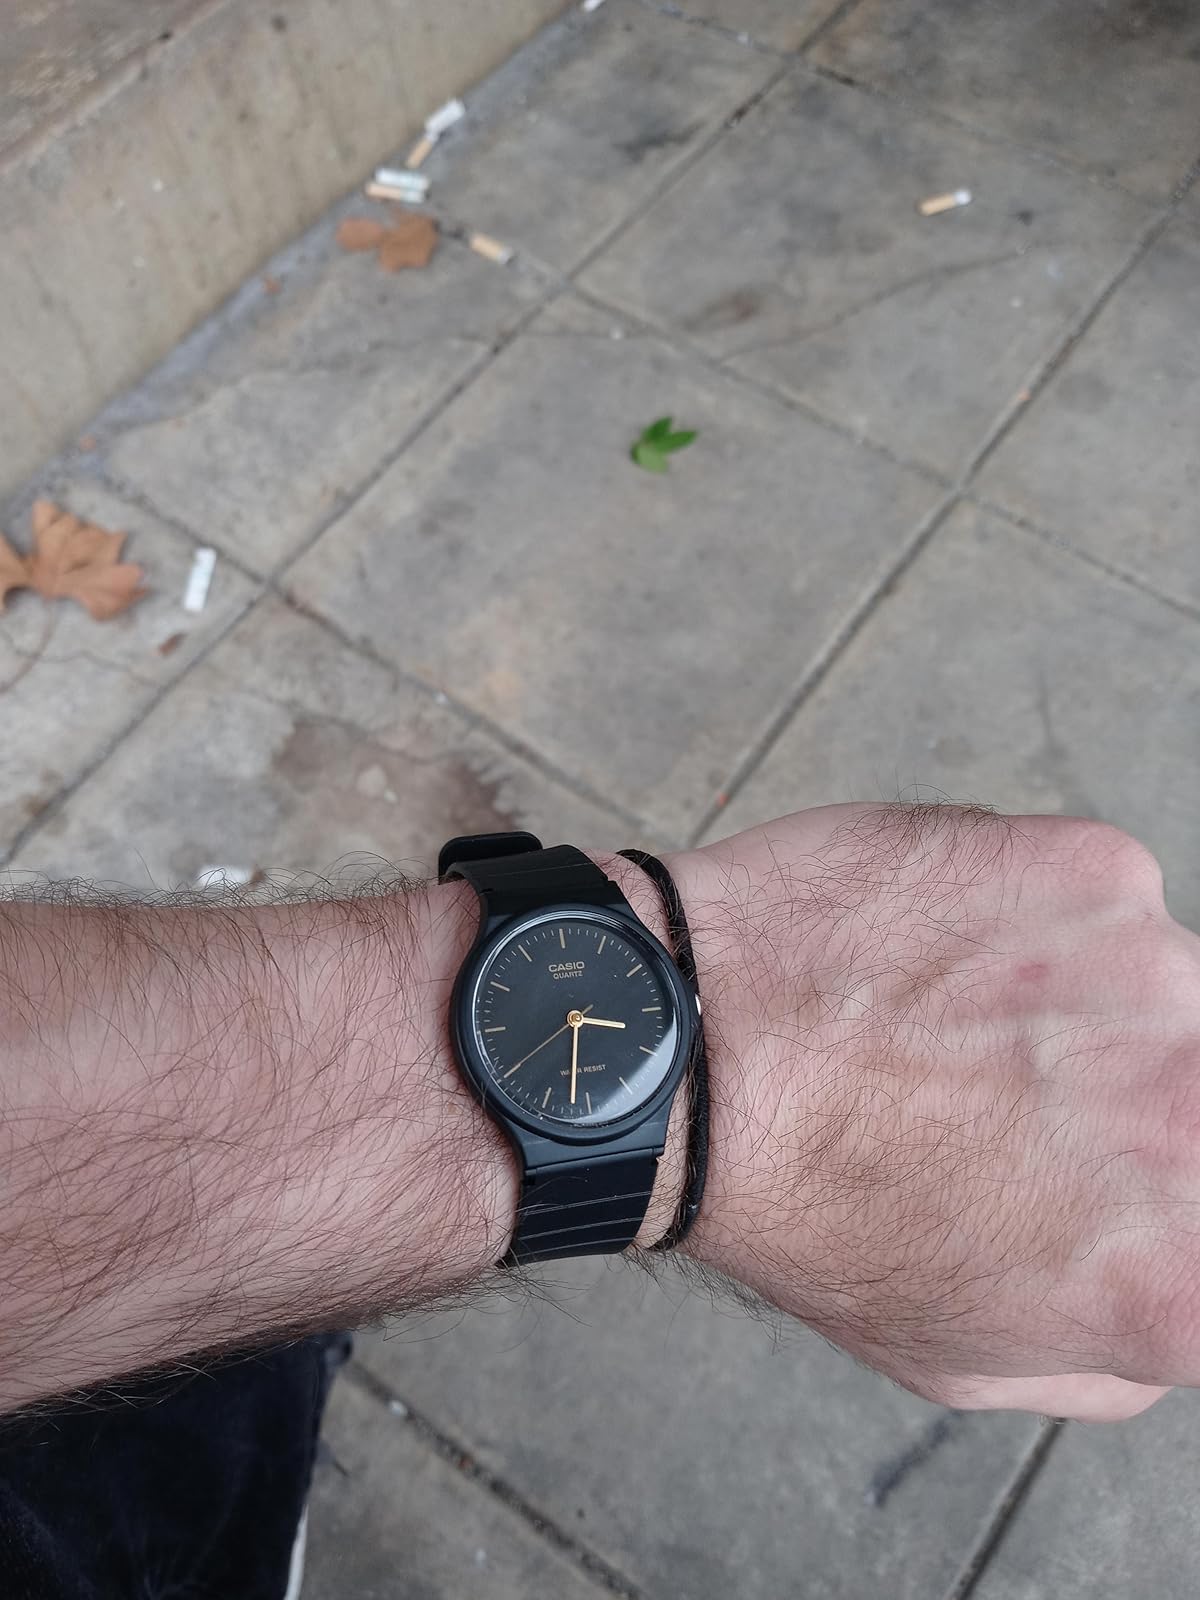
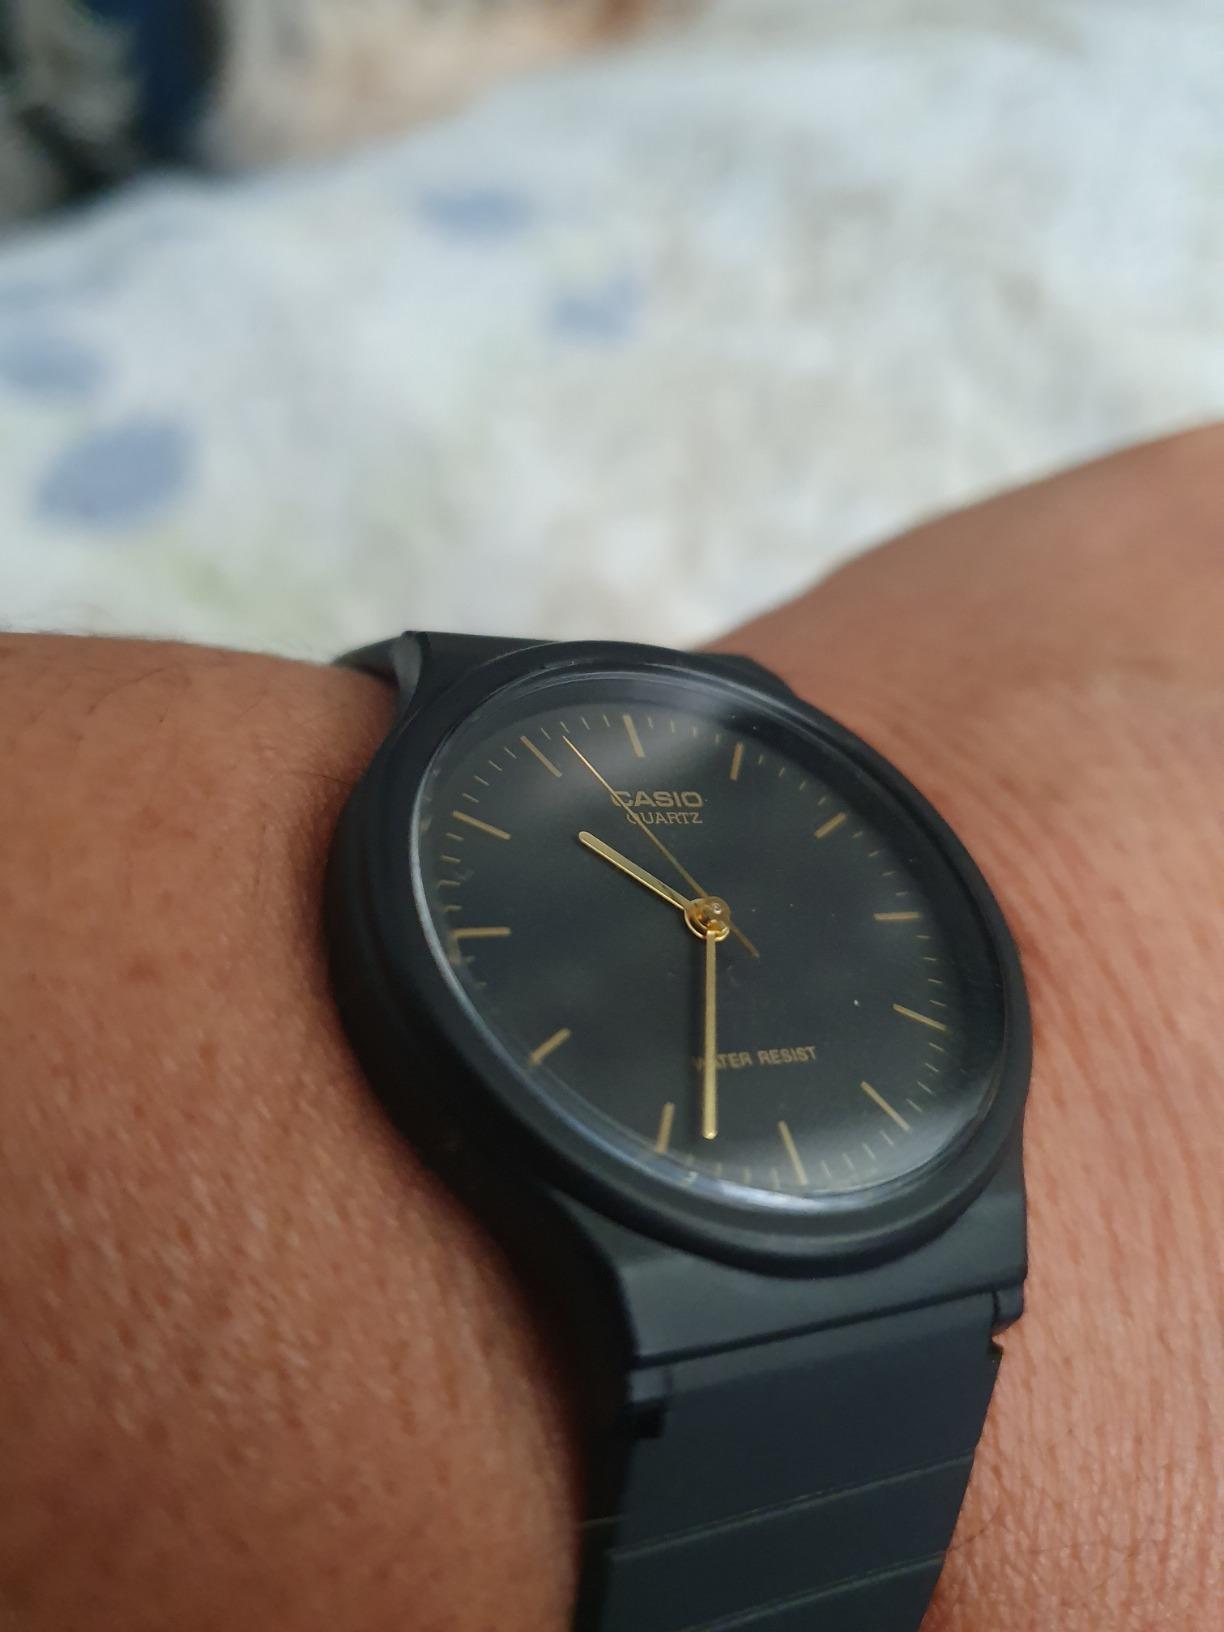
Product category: accessories_watch
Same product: yes